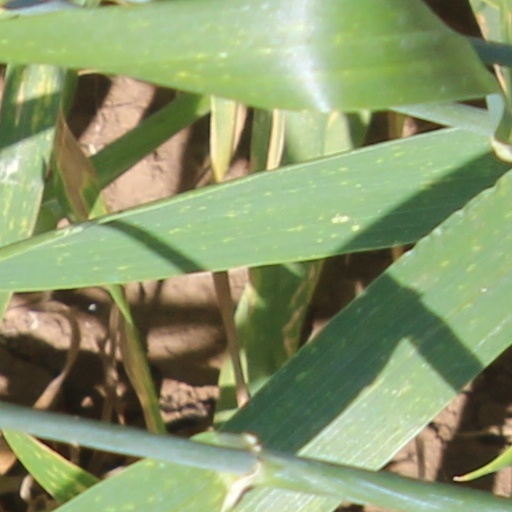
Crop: wheat